Nez Perce War

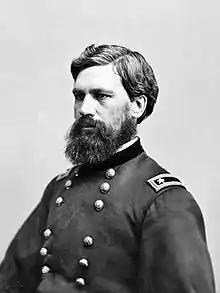
Gen. Oliver Otis Howard in a Civil War-era photograph.

Tensions between Nez Perce and white settlers rose in 1876 and 1877. General Oliver Otis Howard called a council in May 1877 and ordered the non-treaty bands to move to the reservation, setting an impossible deadline of 30 days. Howard humiliated the Nez Perce by jailing their old leader, Toohoolhoolzote, who spoke against moving to the reservation. The other Nez Perce leaders, including Chief Joseph, considered military resistance to be futile; they agreed to the move and reported as ordered to Fort Lapwai, Idaho Territory. By June 14, 1877, about 600 Nez Perce from Joseph's and White Bird's bands had gathered on the Camas Prairie, six miles (10 km) west of present-day Grangeville.